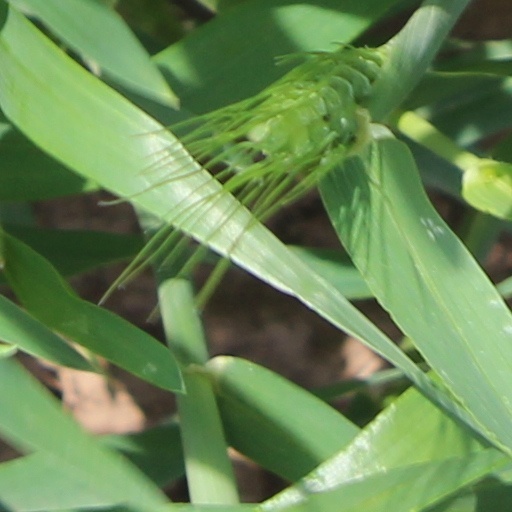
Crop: wheat